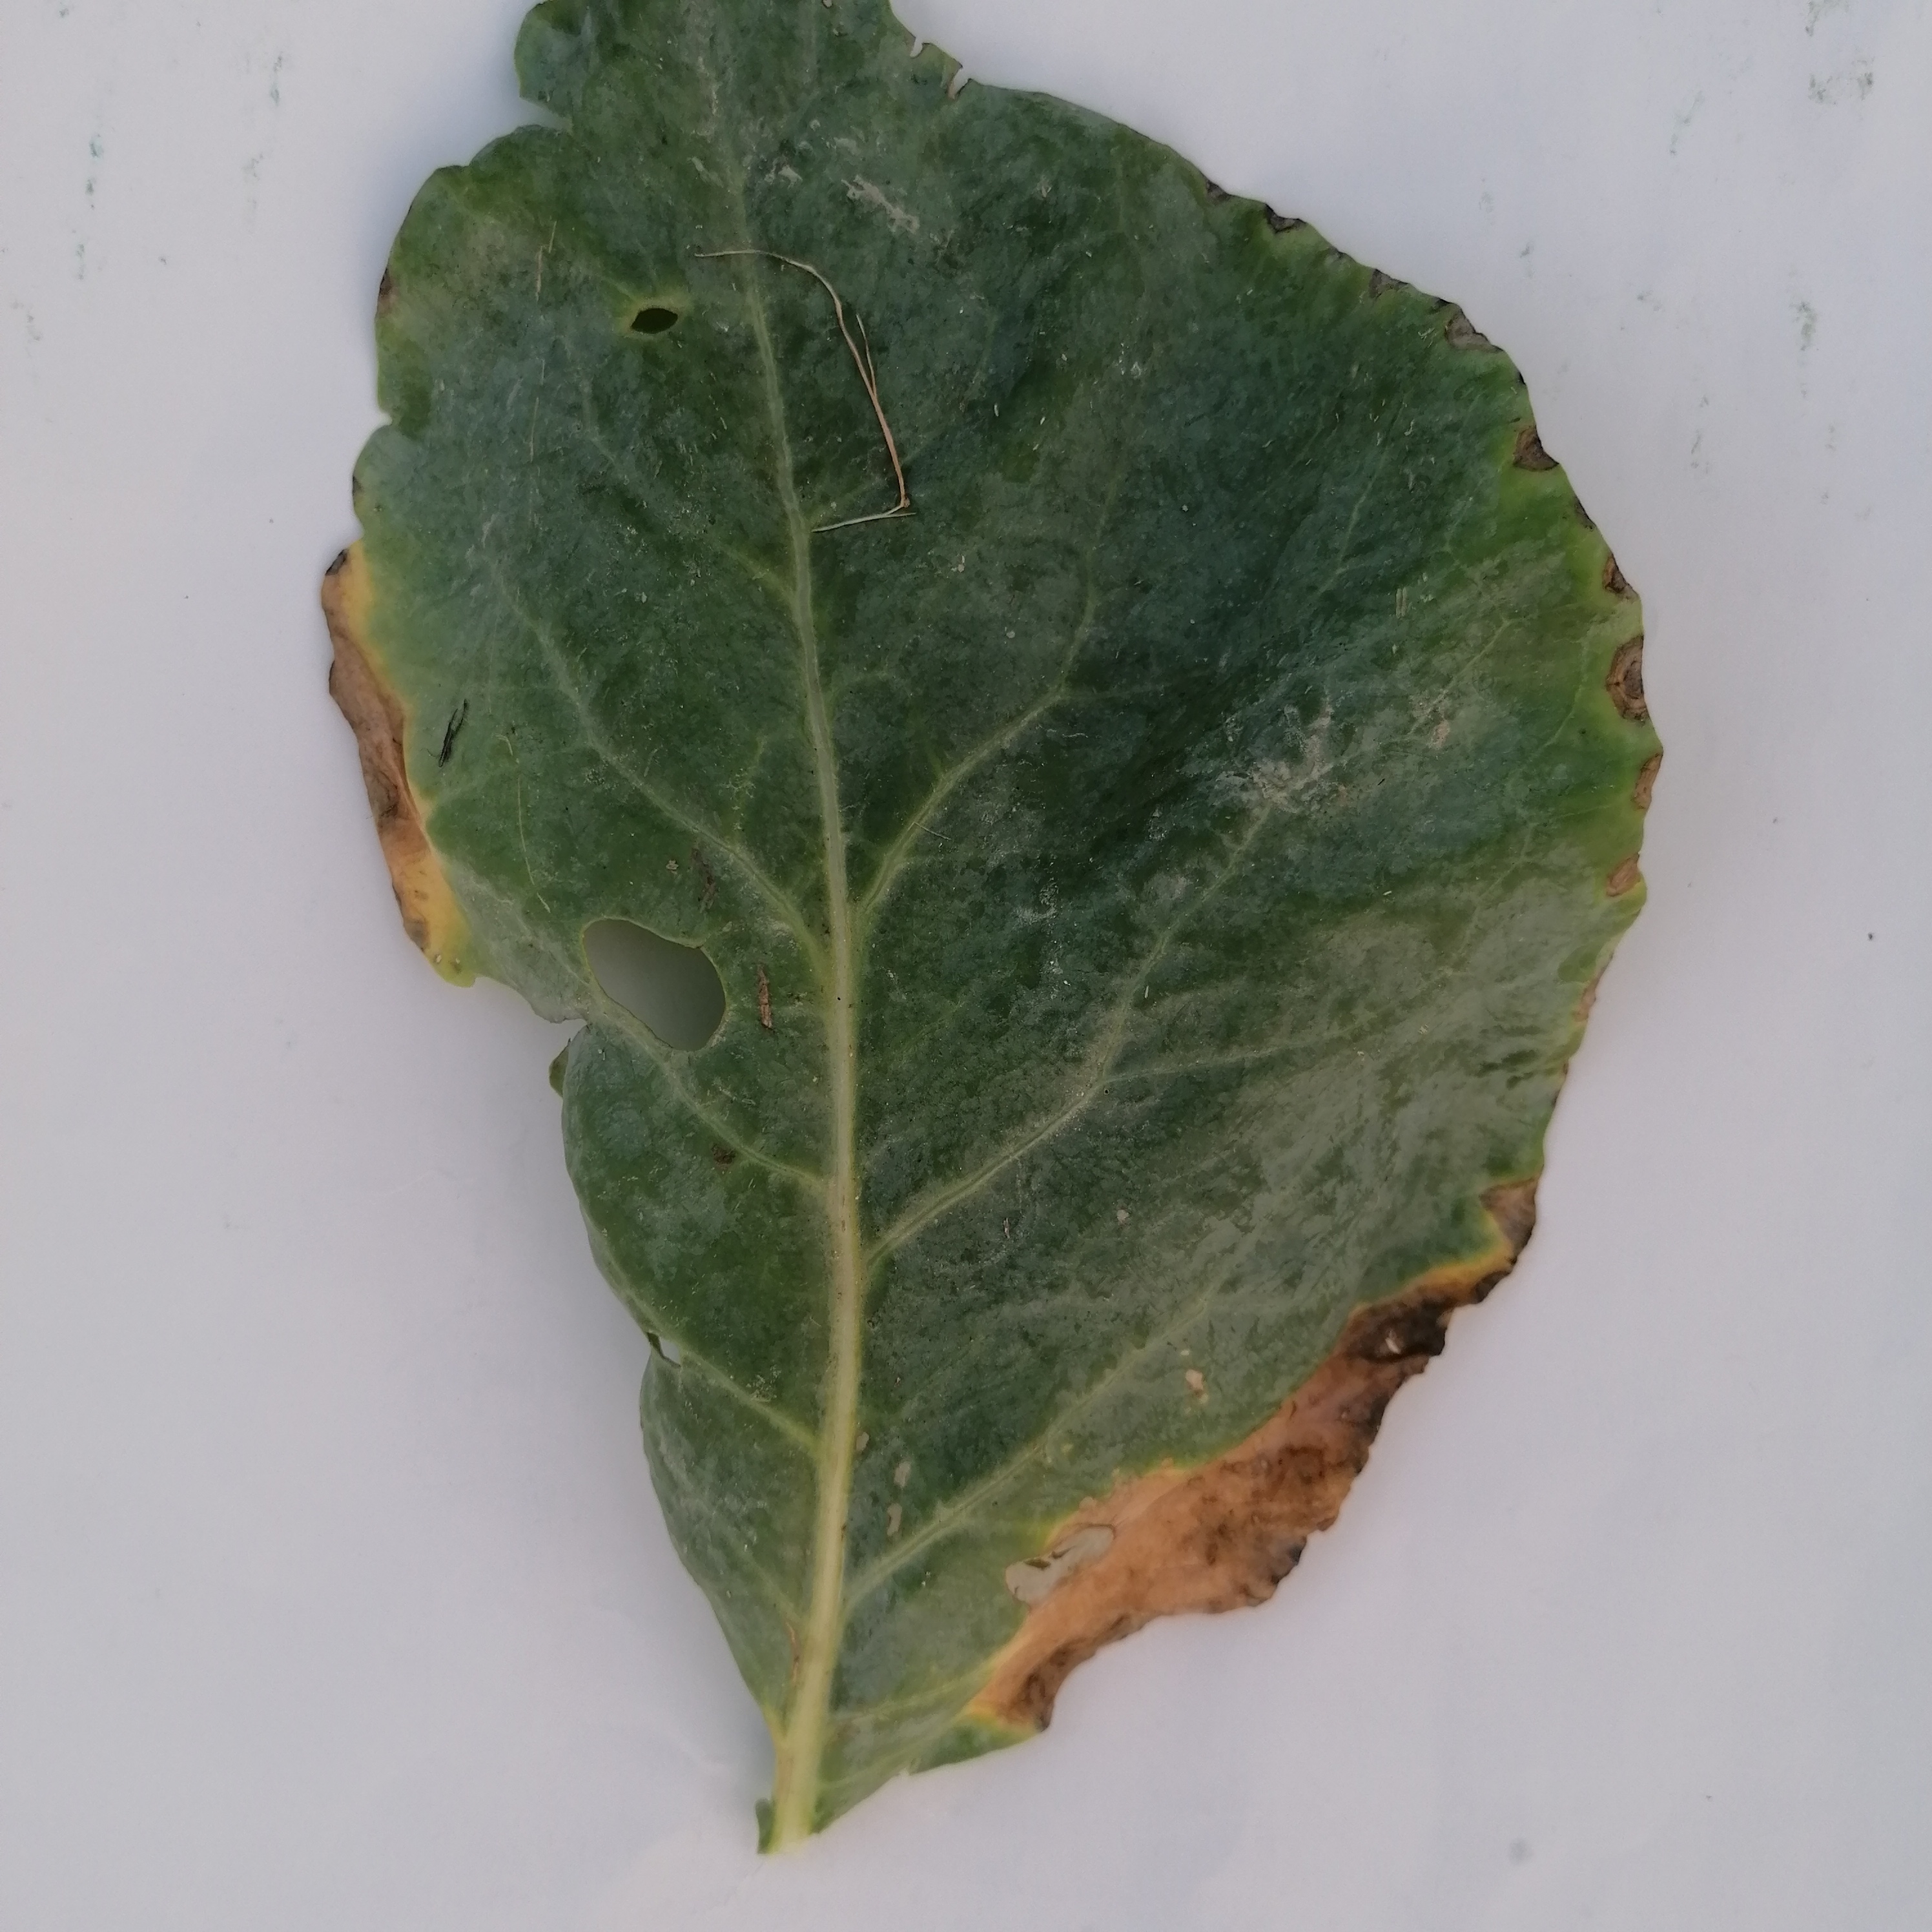
Label: Black Rot